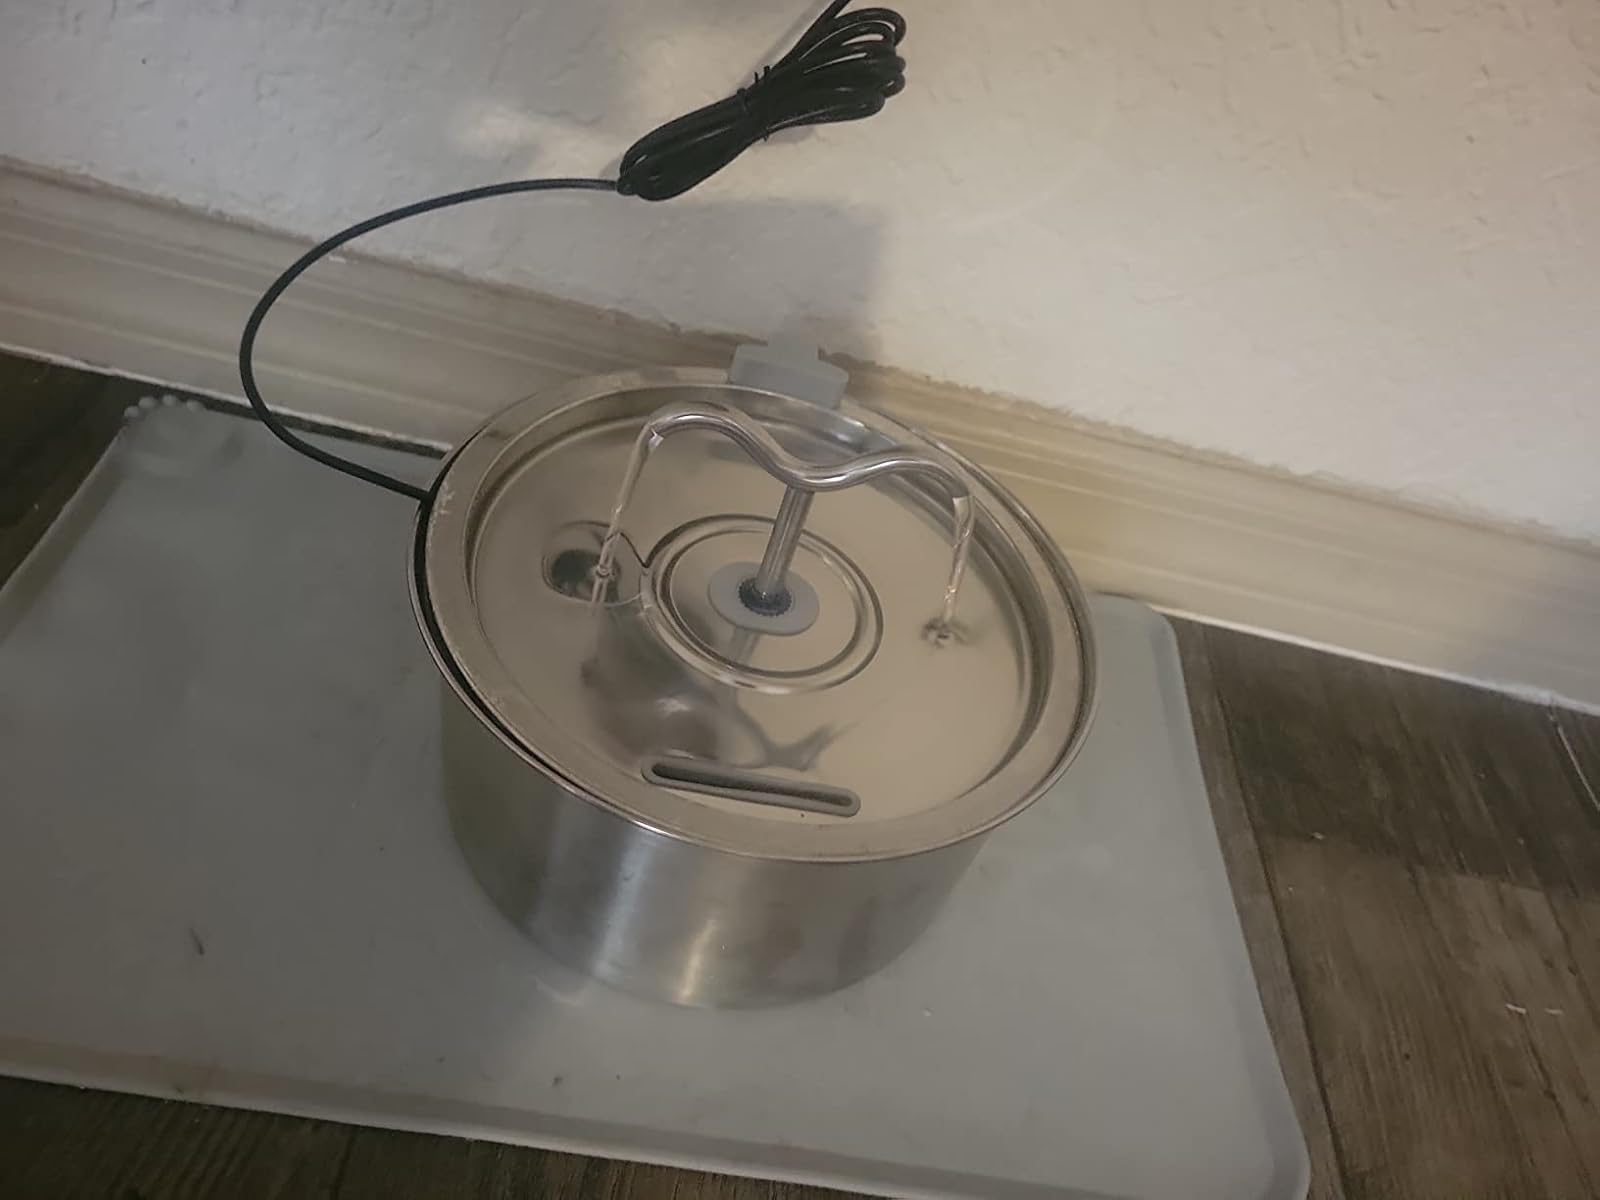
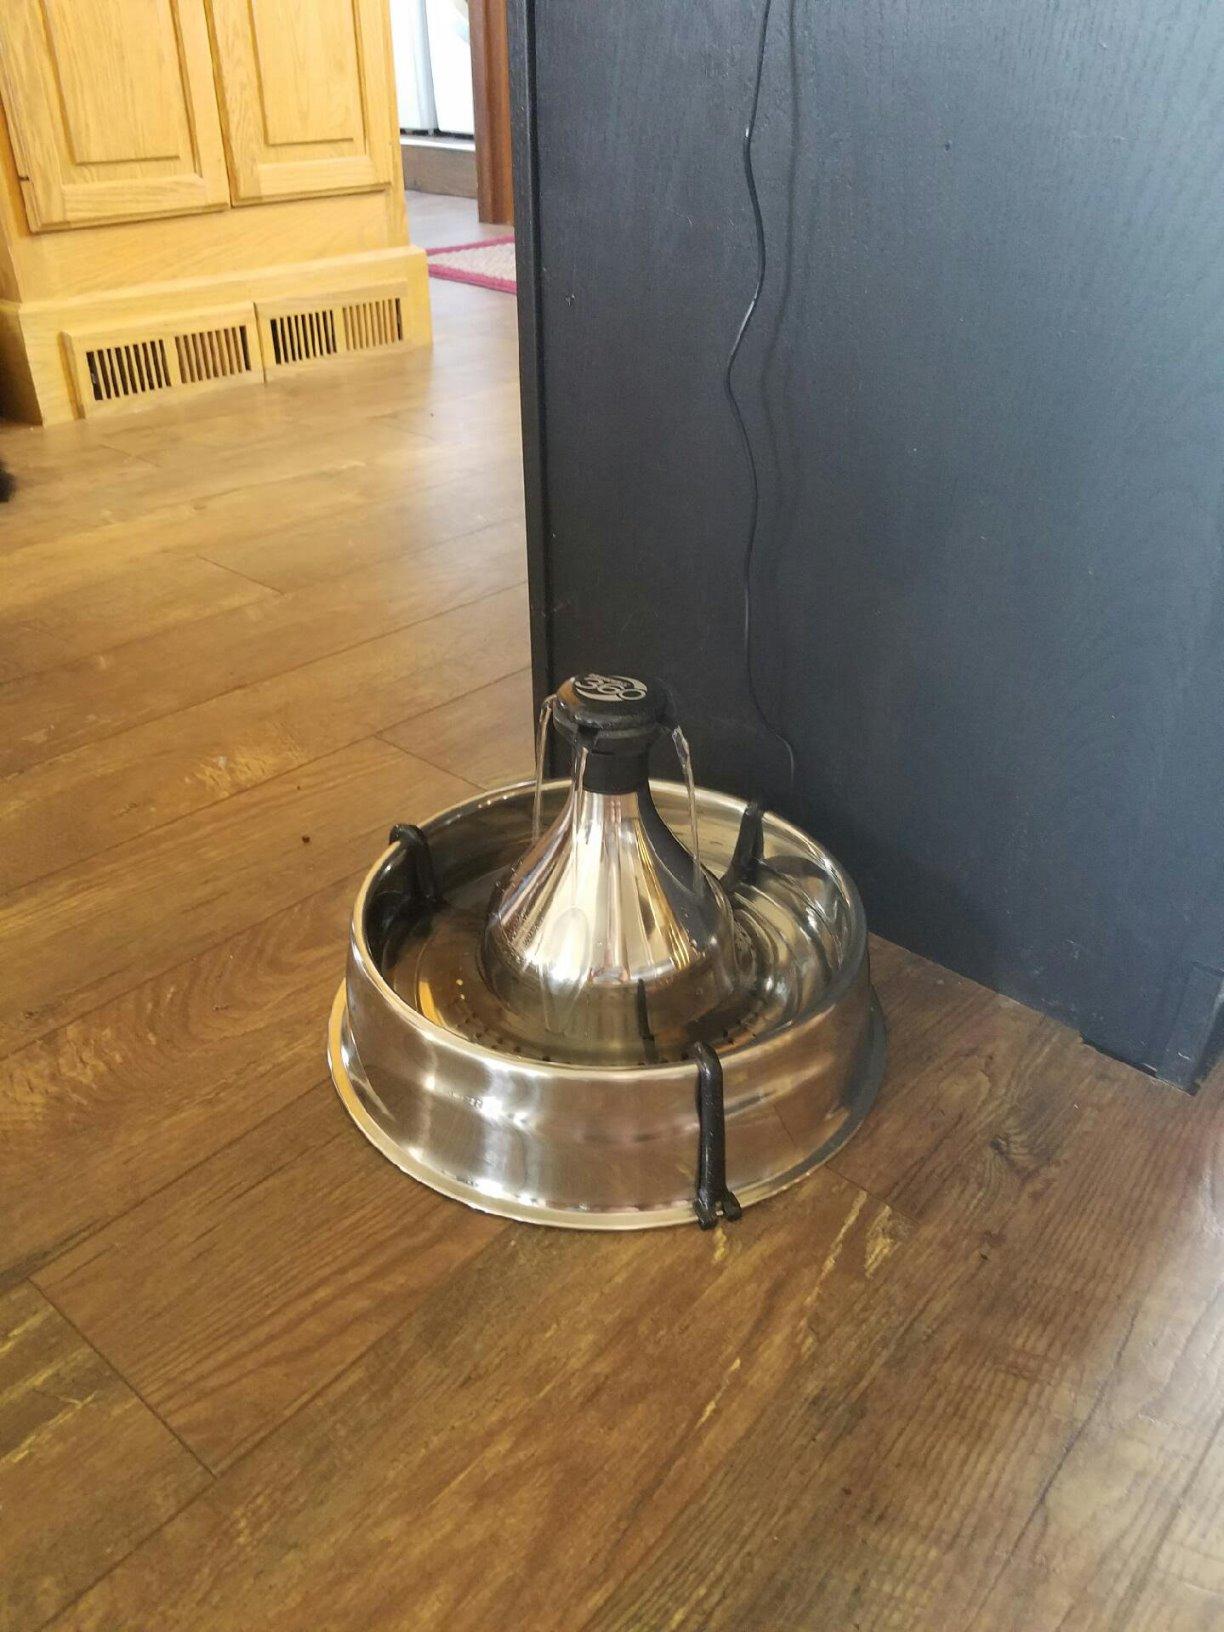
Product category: items_bowl
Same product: no